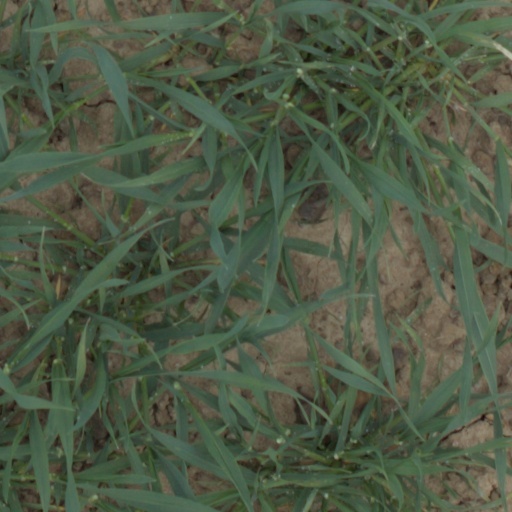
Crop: wheat